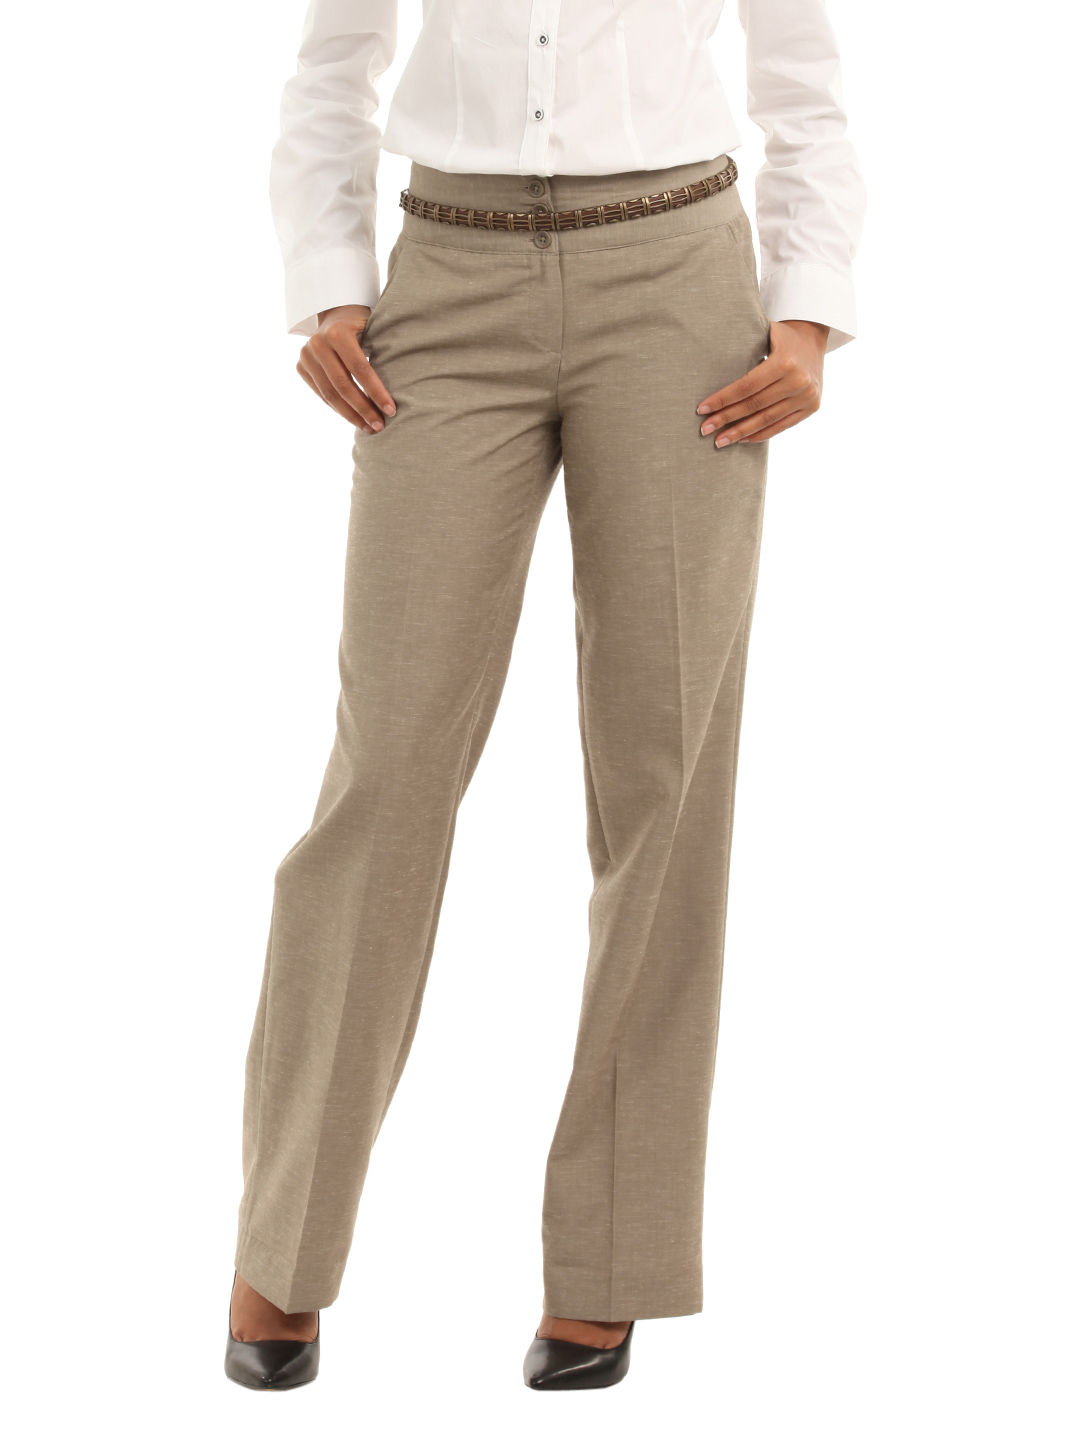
Wills Lifestyle Women Brown Trousers
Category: Apparel / Bottomwear / Trousers
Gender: Women
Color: Brown
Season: Summer 2012
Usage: Casual